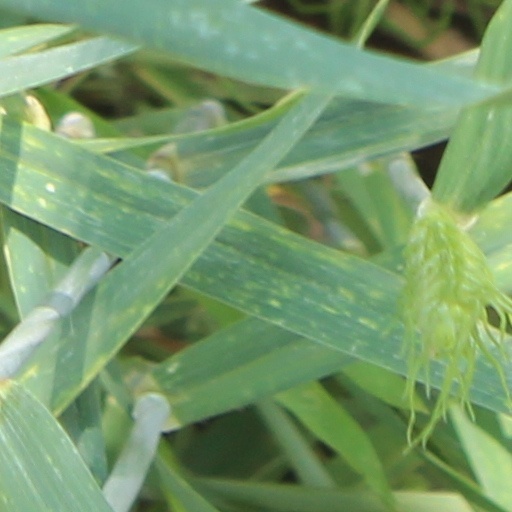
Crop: wheat